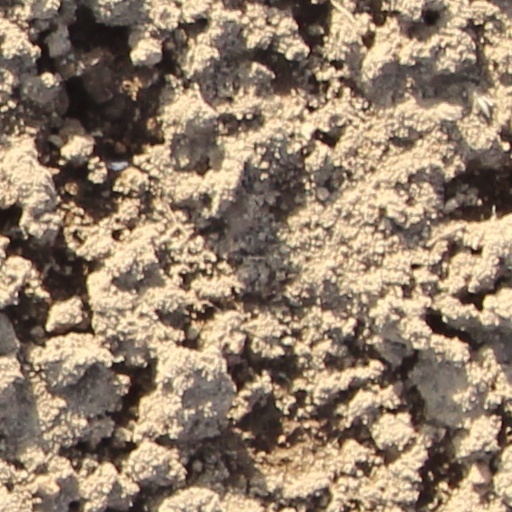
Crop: wheat